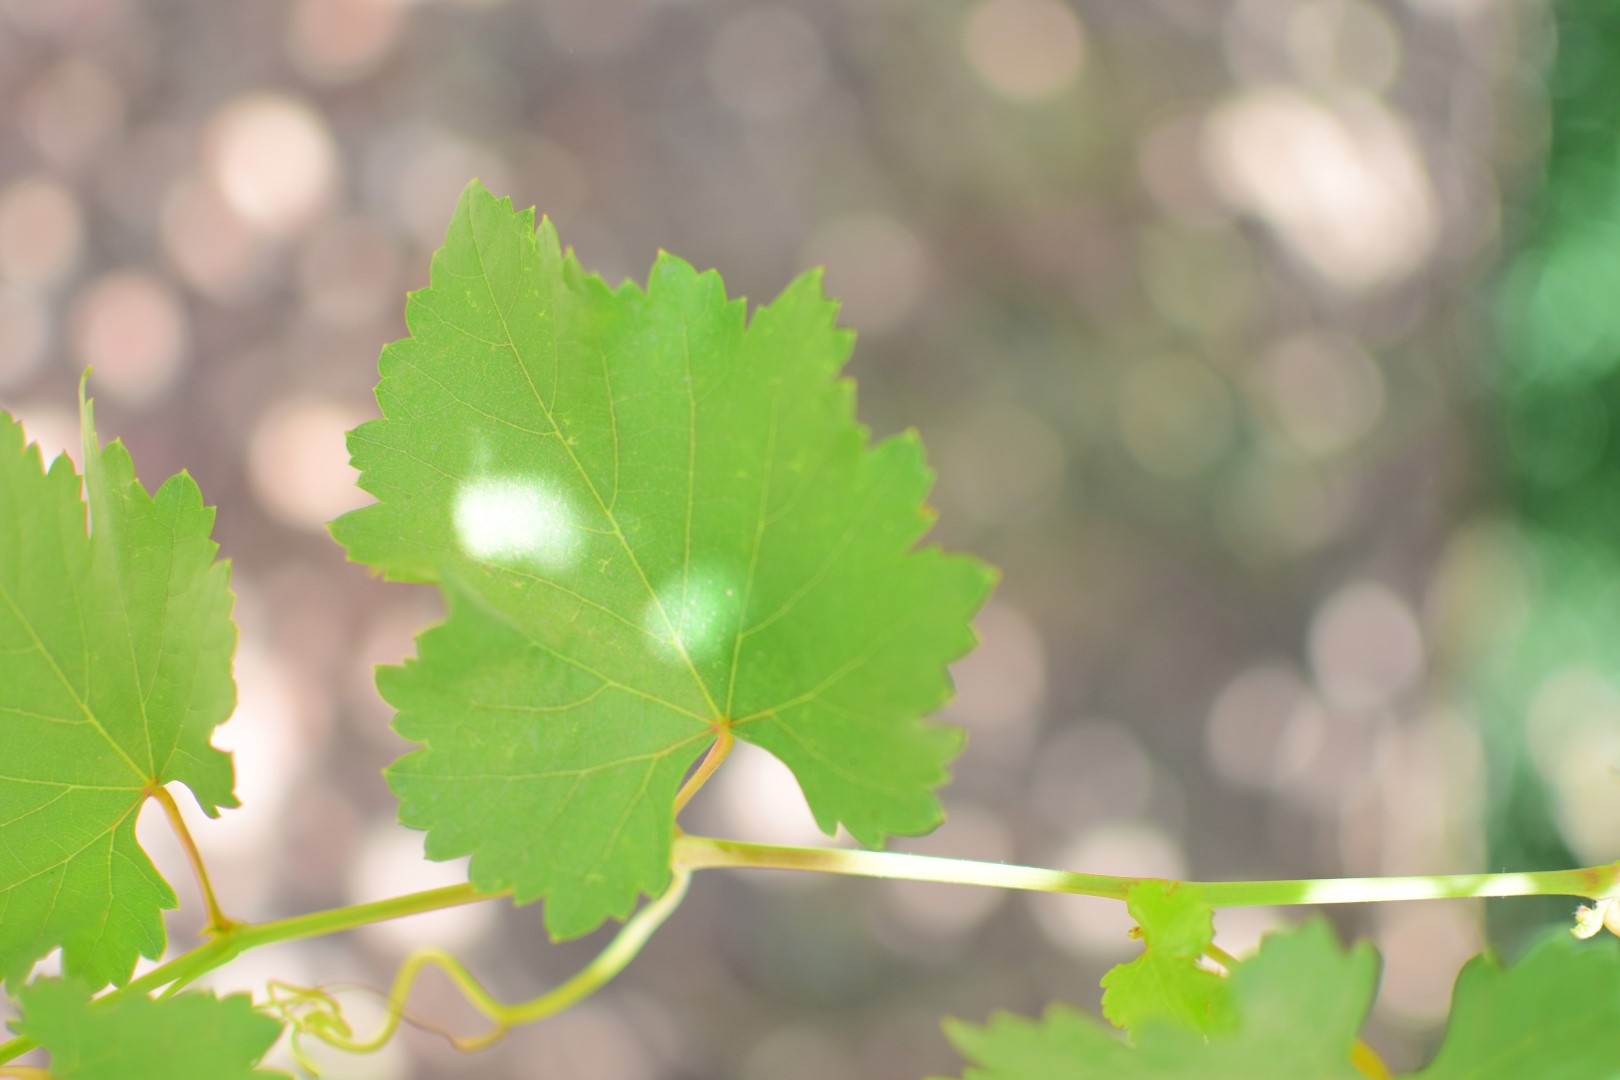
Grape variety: Frinsi